The Holocaust in Belgium

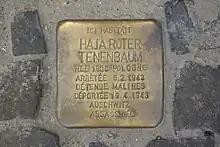
"Stolperstein" memorial to a victim of the Holocaust in Schaerbeek, Brussels

Since the passing of the Holocaust denial law in 1995, it is illegal to deny or attempt to justify the Holocaust. The act follows the Belgian Anti-Racism Law, passed in 1981, which led to the establishment of the Centre for Equal Opportunities and Opposition to Racism, which researches racism and anti-Semitism in Belgium as well as aiding victims of discrimination. Breendonk and Dossin Barracks (at the site of the former Mechelen transit camp) are preserved as museums to the Holocaust and to German repression in Belgium during the occupation.